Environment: real
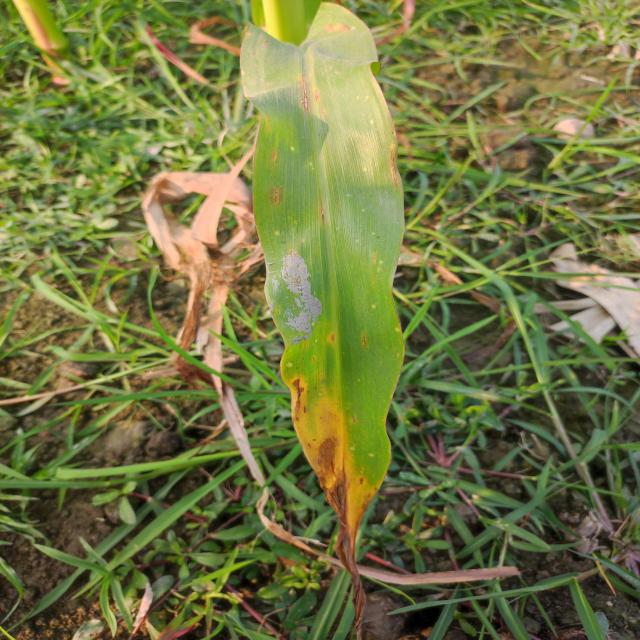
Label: nitrogen_deficiency